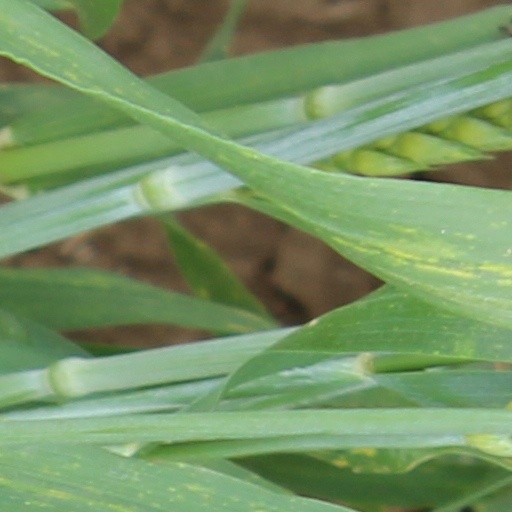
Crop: wheat